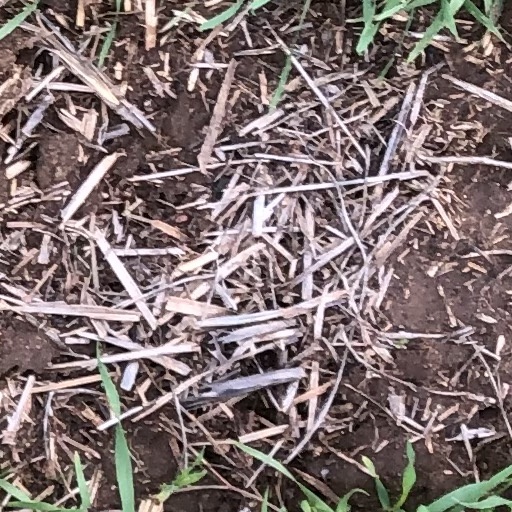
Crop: wheat